29th Weapons Squadron

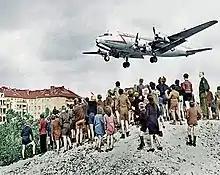
C-54 landing at Tempelhof Airport, Berlin

The squadron was activated at Capodichino Airport near Naples, Italy at the end of September 1946, absorbing the mission, personnel and equipment of the 305th Troop Carrier Squadron, which was simultaneously inactivated. It once again was equipped with C-47s. The squadron briefly moved to Tulln Air Base, Austria in the spring of 1947.